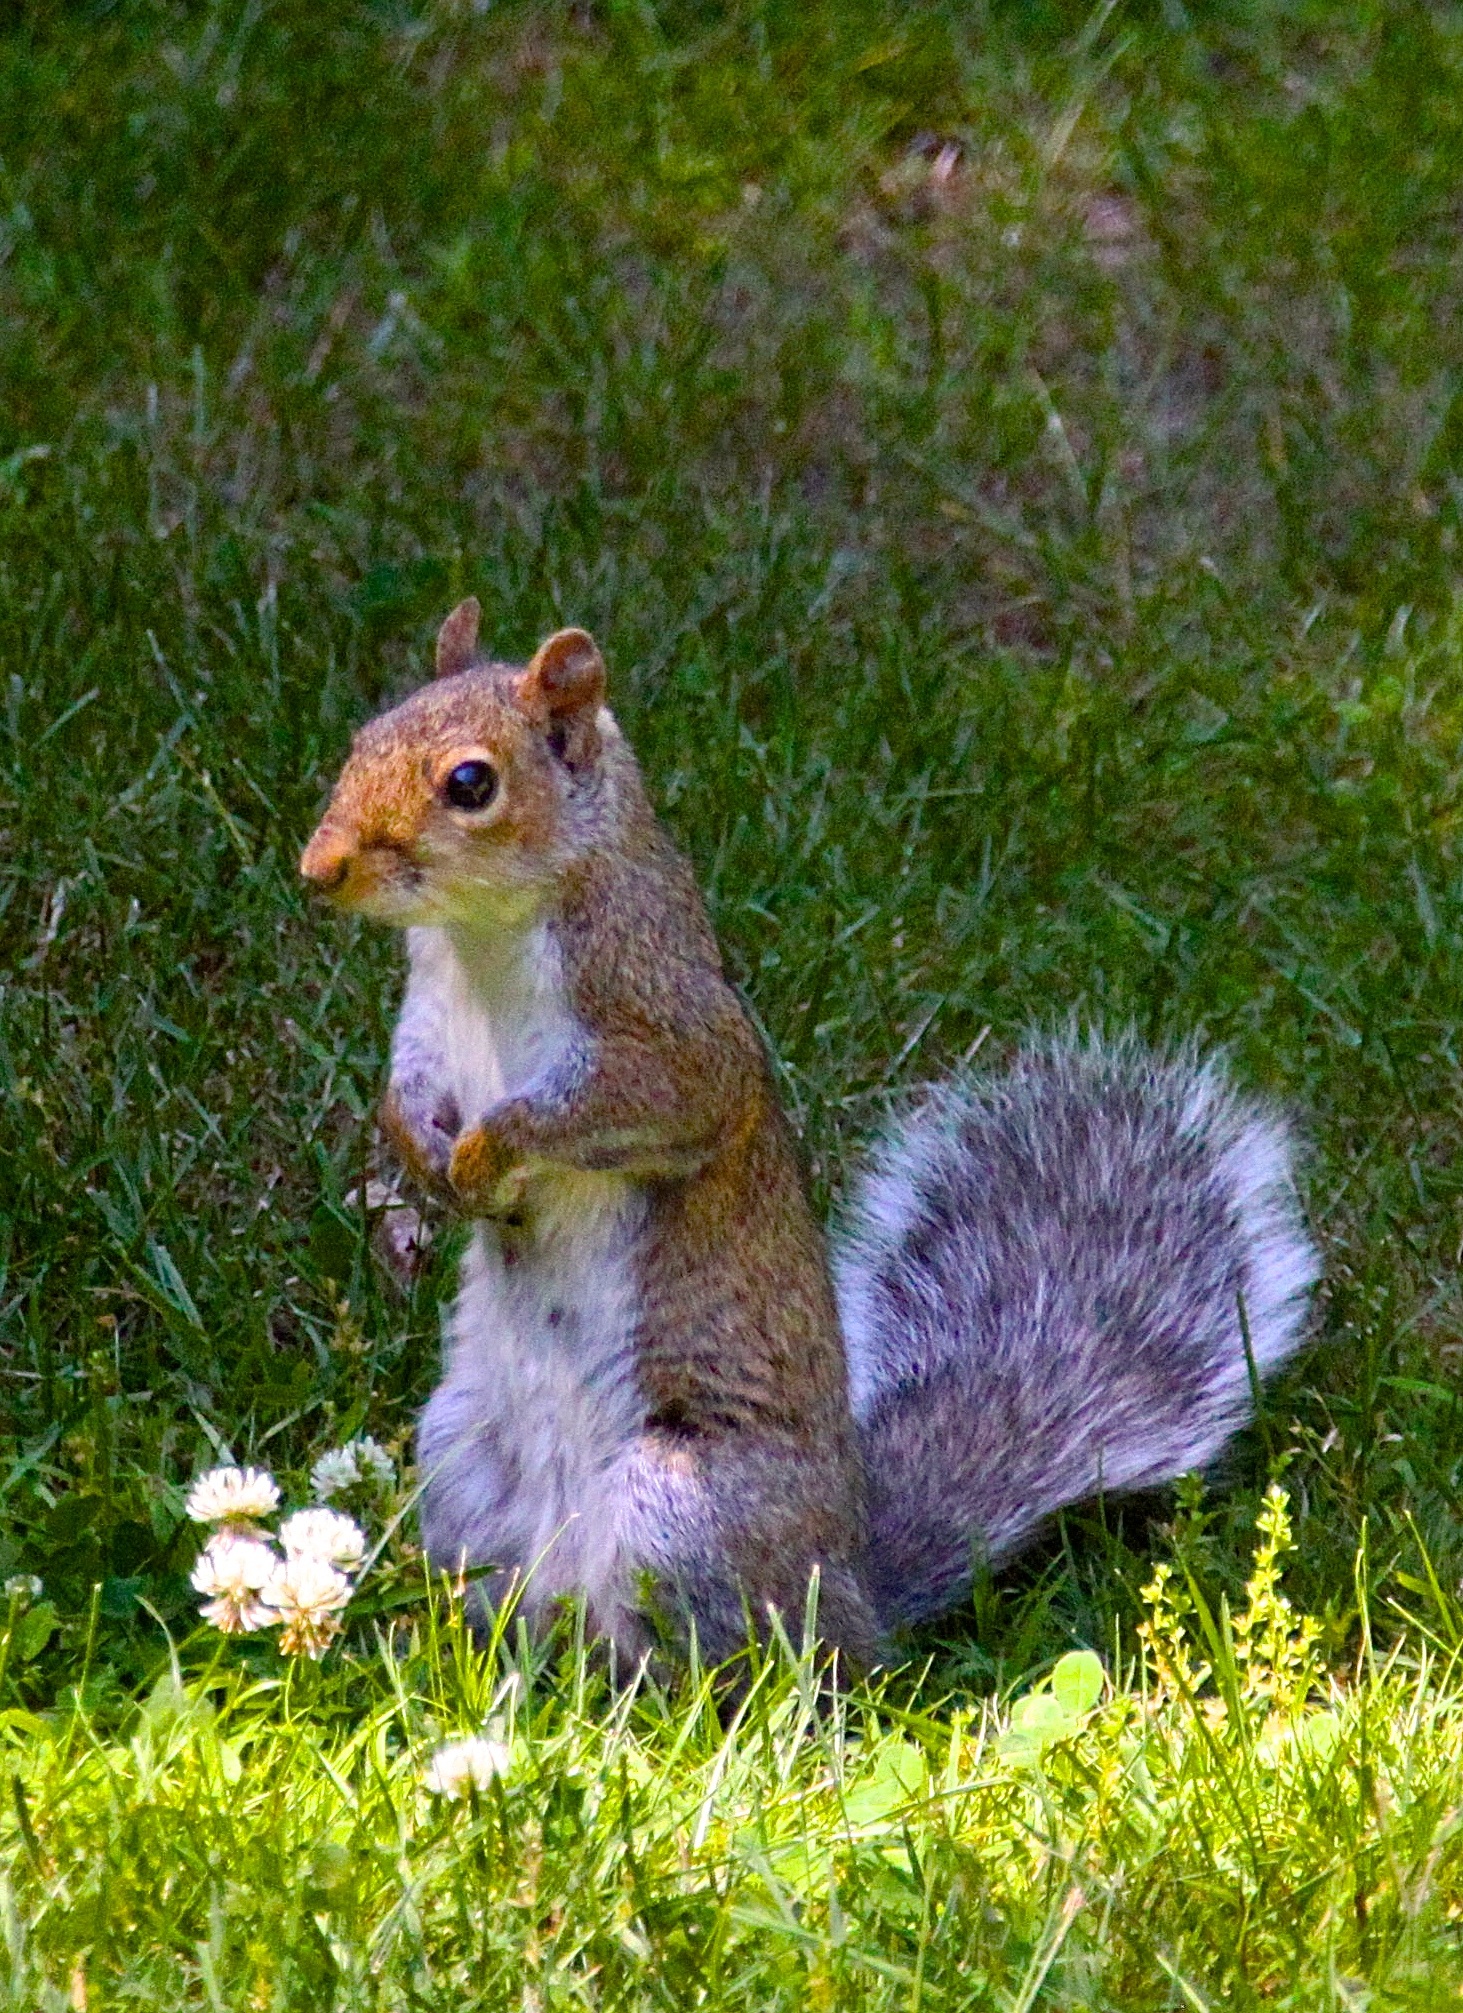
nature, grass, meadow, animal, wildlife, wild, environment, mammal, squirrel, rodent, fauna, vertebrate, chipmunk, fox squirrel